Un Mundo Perfecto

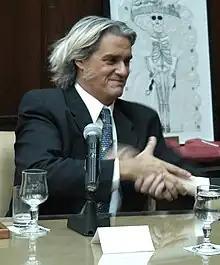
Roberto Pettinato

Un mundo Perfecto is an Argentinean TV program hosted by comedian and musician Roberto Pettinato and distributed by América TV. The show features interviews with celebrities and members of the public, comedic monologues by the host and music performances. It premiered on March 16, 2009.